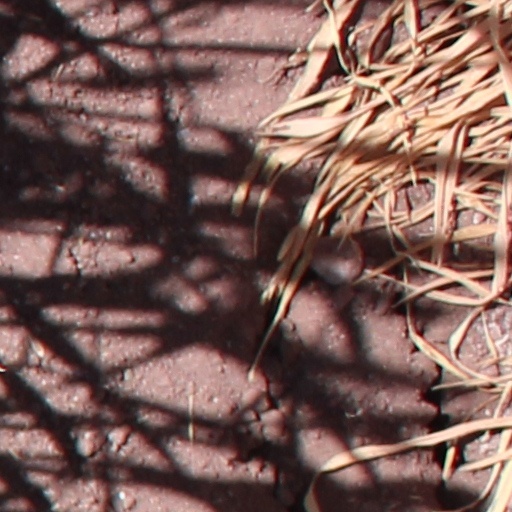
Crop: wheat